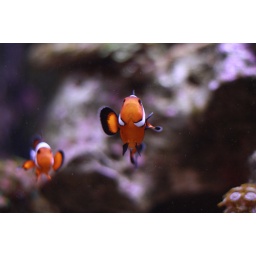
I'm at Marissa's house (!!!) and she has sweeeeeeet fish tanks all over her house. Unedited - crop.